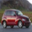
Label: automobile